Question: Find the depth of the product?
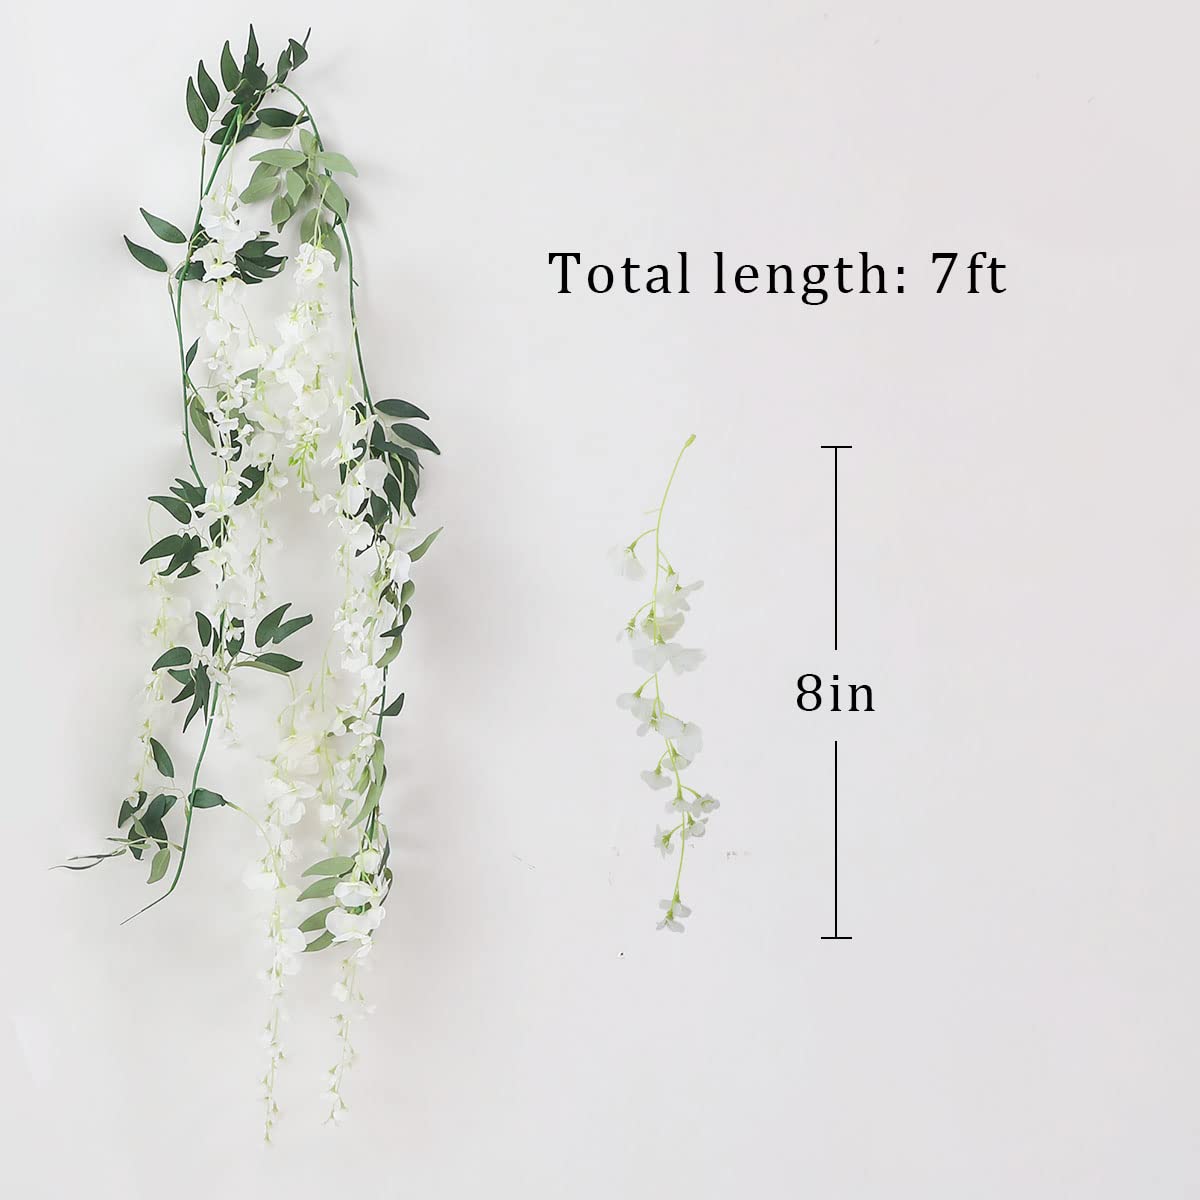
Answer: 7.0 foot